Kaliya

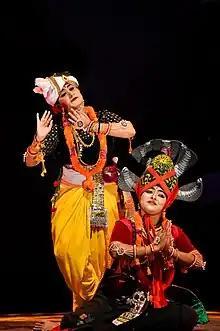
Enactment of Lord Krishna defeating Kaliya in the form of Manipuri classical dance drama

The story of Krishna and Kāliya is told in the sixteenth chapter of the Tenth Canto of the "Bhagavata Purana".